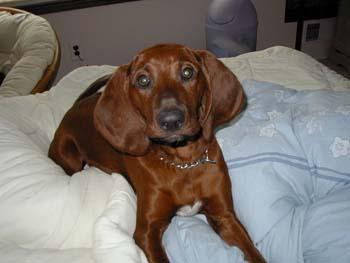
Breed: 207-n000045-redbone